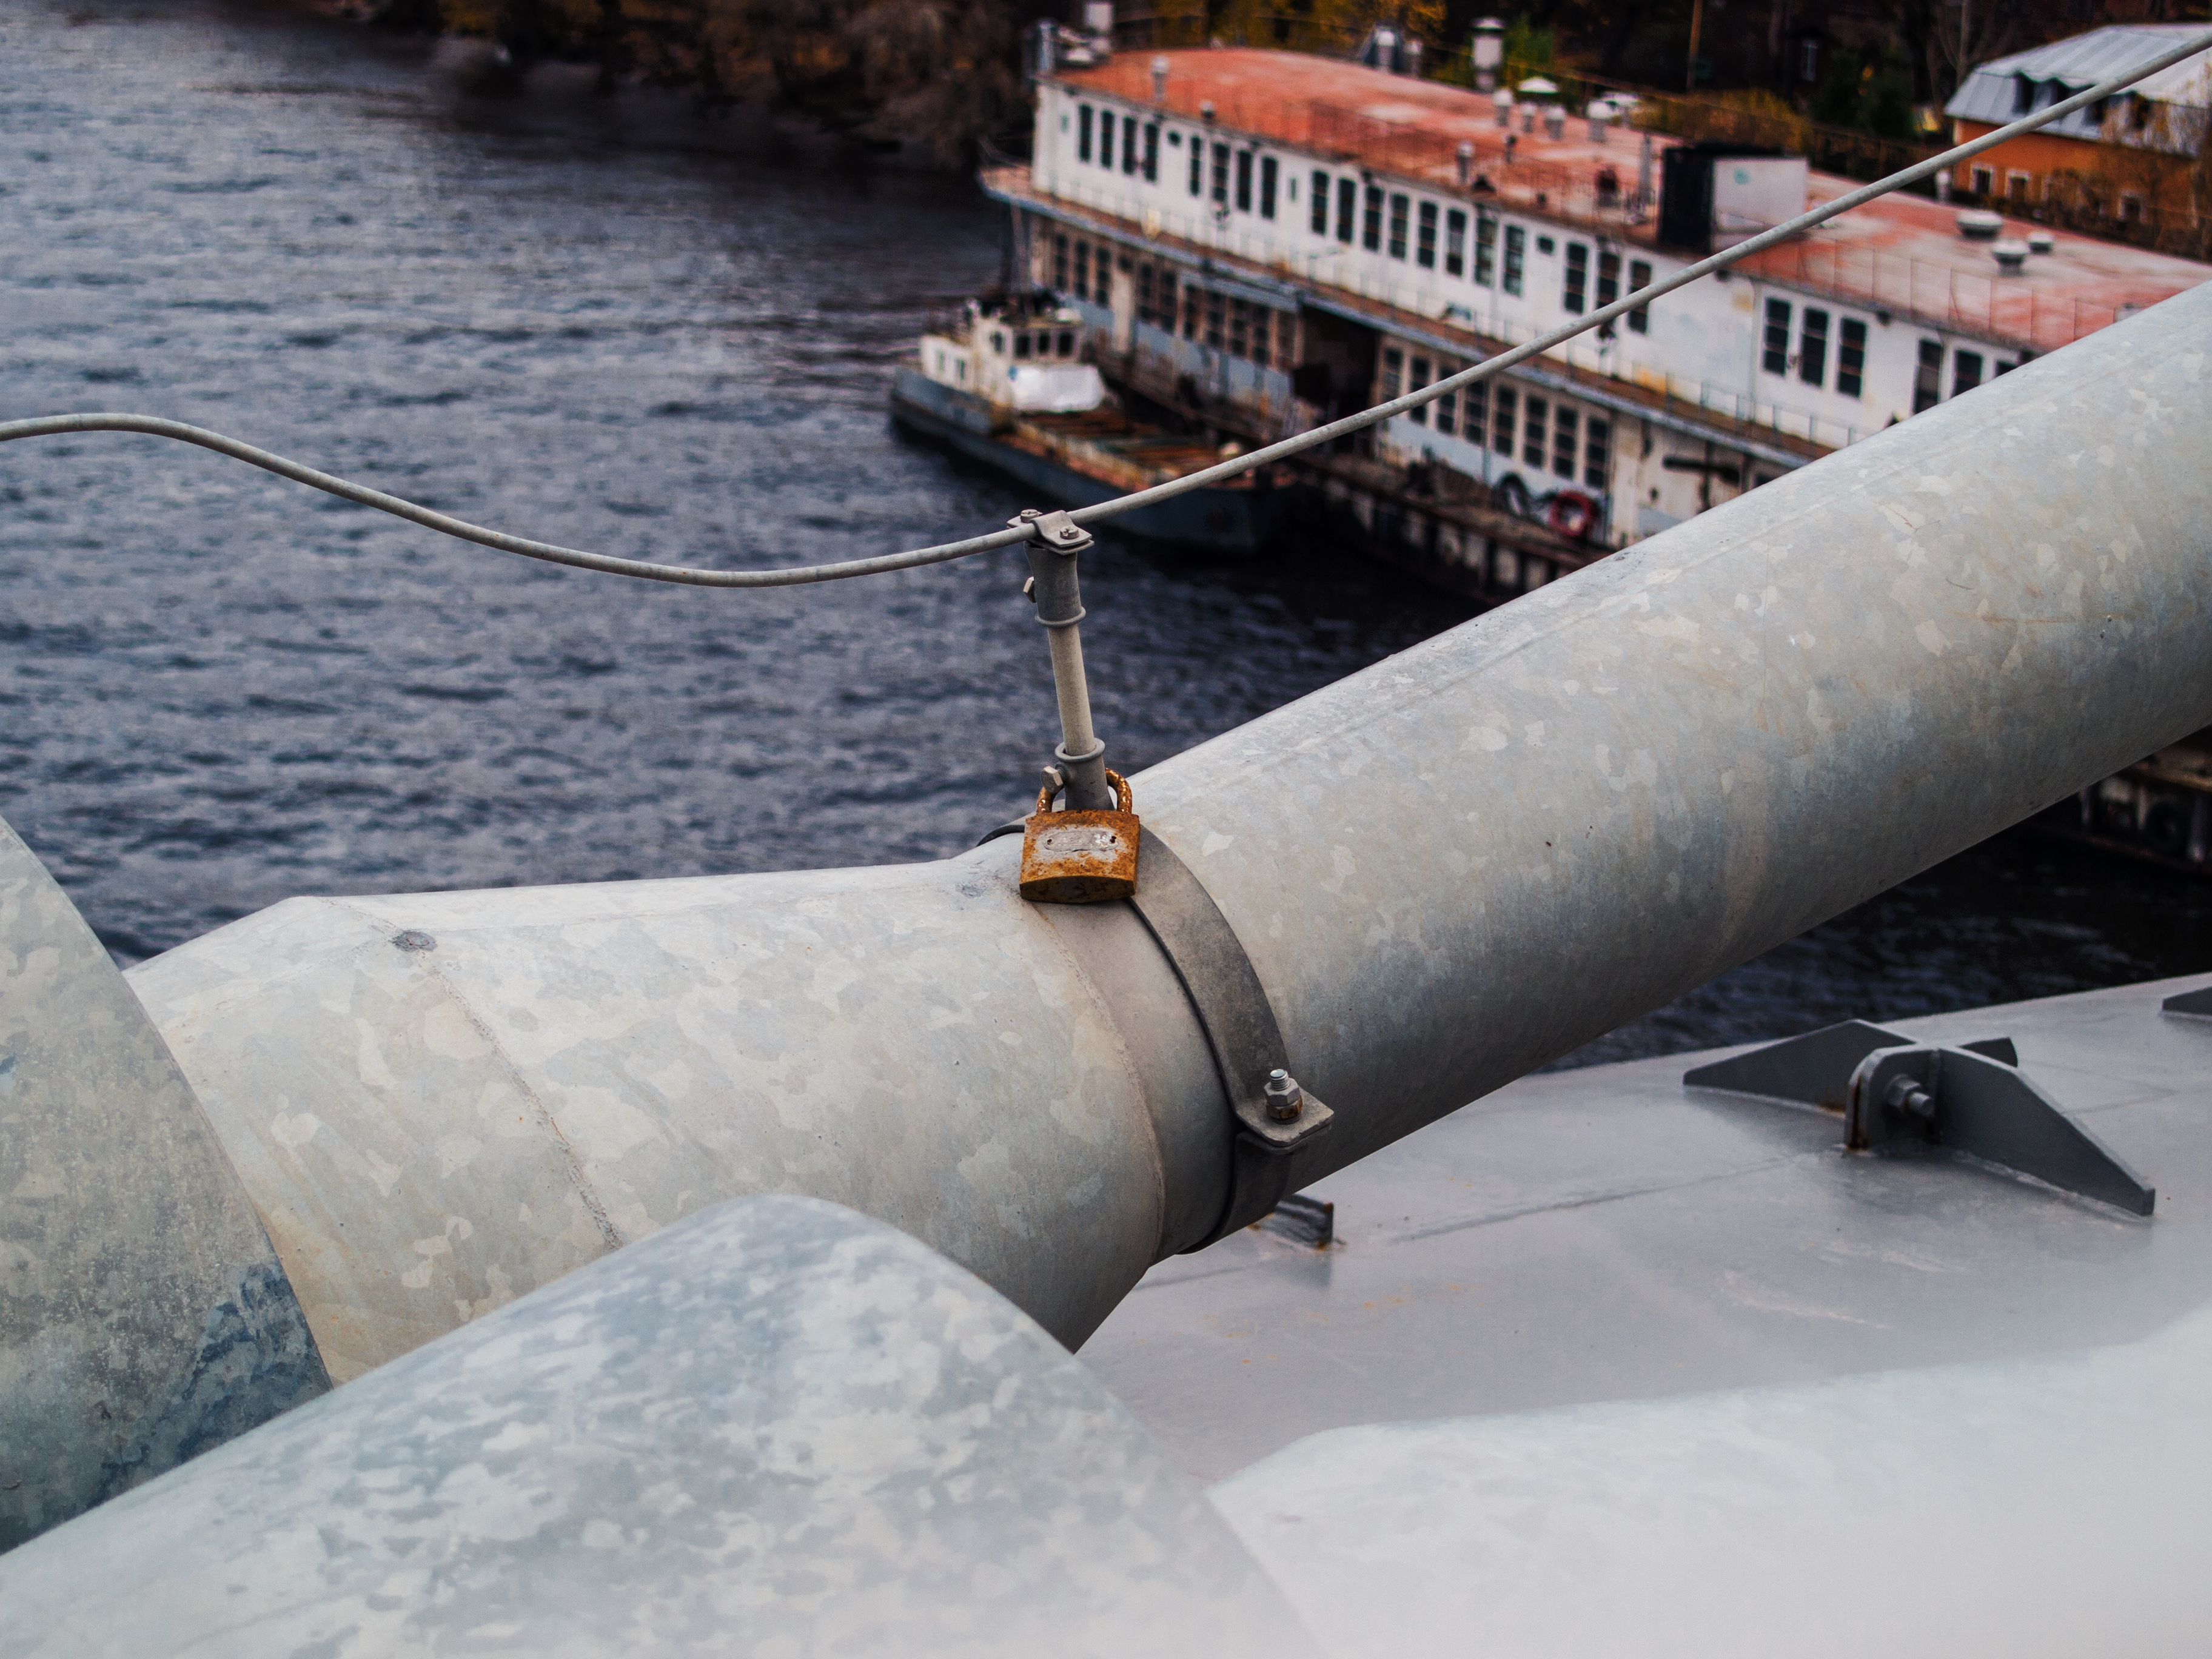
images, water, building, window, wood, lake, boats and boating equipment and supplies, roof, winter, metal, bridge, pipe, water transportation, channel, concrete, dock, city, reservoir, guard rail, automotive wheel system, watercraft, steel, sea, handrail, freezing